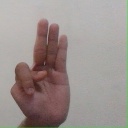
अक्षर: भ